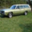
Label: automobile